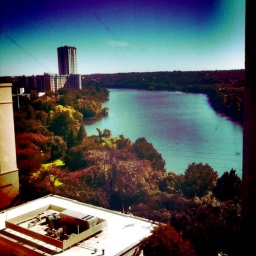
The river winds to the West from the hotel room window in Austin TX w Dwight Yoakam 2010